HMAS Ballarat (FFH 155)

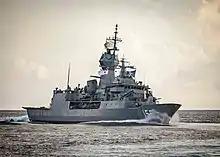
Bow view of "Ballarat" in 2020

The "Anzac"s are based on Blohm + Voss' MEKO 200 PN (or "Vasco da Gama"-class) frigates, modified to meet Australian and New Zealand specifications and maximise the use of locally built equipment. Each frigate has a full load displacement. The ships are long at the waterline, and long overall, with a beam of , and a full load draught of . A Combined Diesel or Gas (CODOG) propulsion machinery layout is used, with a single, General Electric LM2500-30 gas turbine and two MTU 12V1163 TB83 diesel engines driving the ship's two controllable-pitch propellers. Maximum speed is , and maximum range is over at ; about 50% greater than other MEKO 200 designs. The standard ship's company of an "Anzac" consists of 22 officers and 141 sailors.